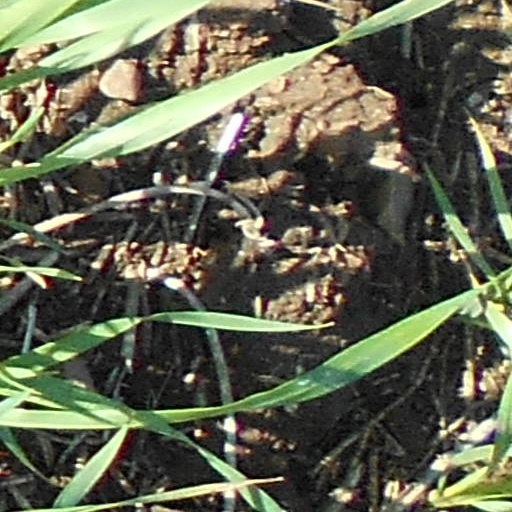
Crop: wheat